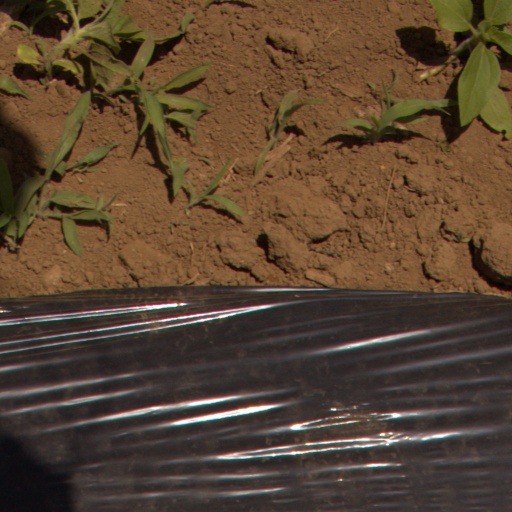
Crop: Jerusalem artichoke